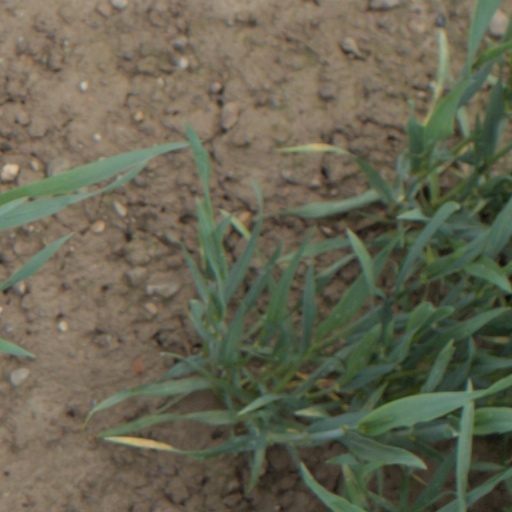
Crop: wheat